East Bengal

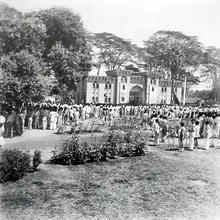
Language Movement Day, 1952

Sir Khawaja Nazimuddin, a former prime minister of Bengal, was the first chief minister of East Bengal after partition. Nazimuddin was a senior leader of the Muslim League and a close confidante of Pakistan's founder Muhammad Ali Jinnah. Sir Frederick Chalmers Bourne was the first governor of East Bengal. Partition resulted in making many Hindus to leave East Bengal while Muslims from different parts of the Indian subcontinent migrated to East Bengal. The East–West Bengal border did not see as much violence as seen in the Punjab border between North India and Pakistan.